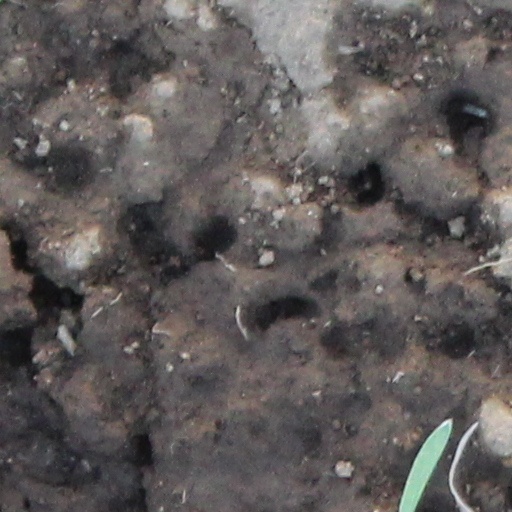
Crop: wheat